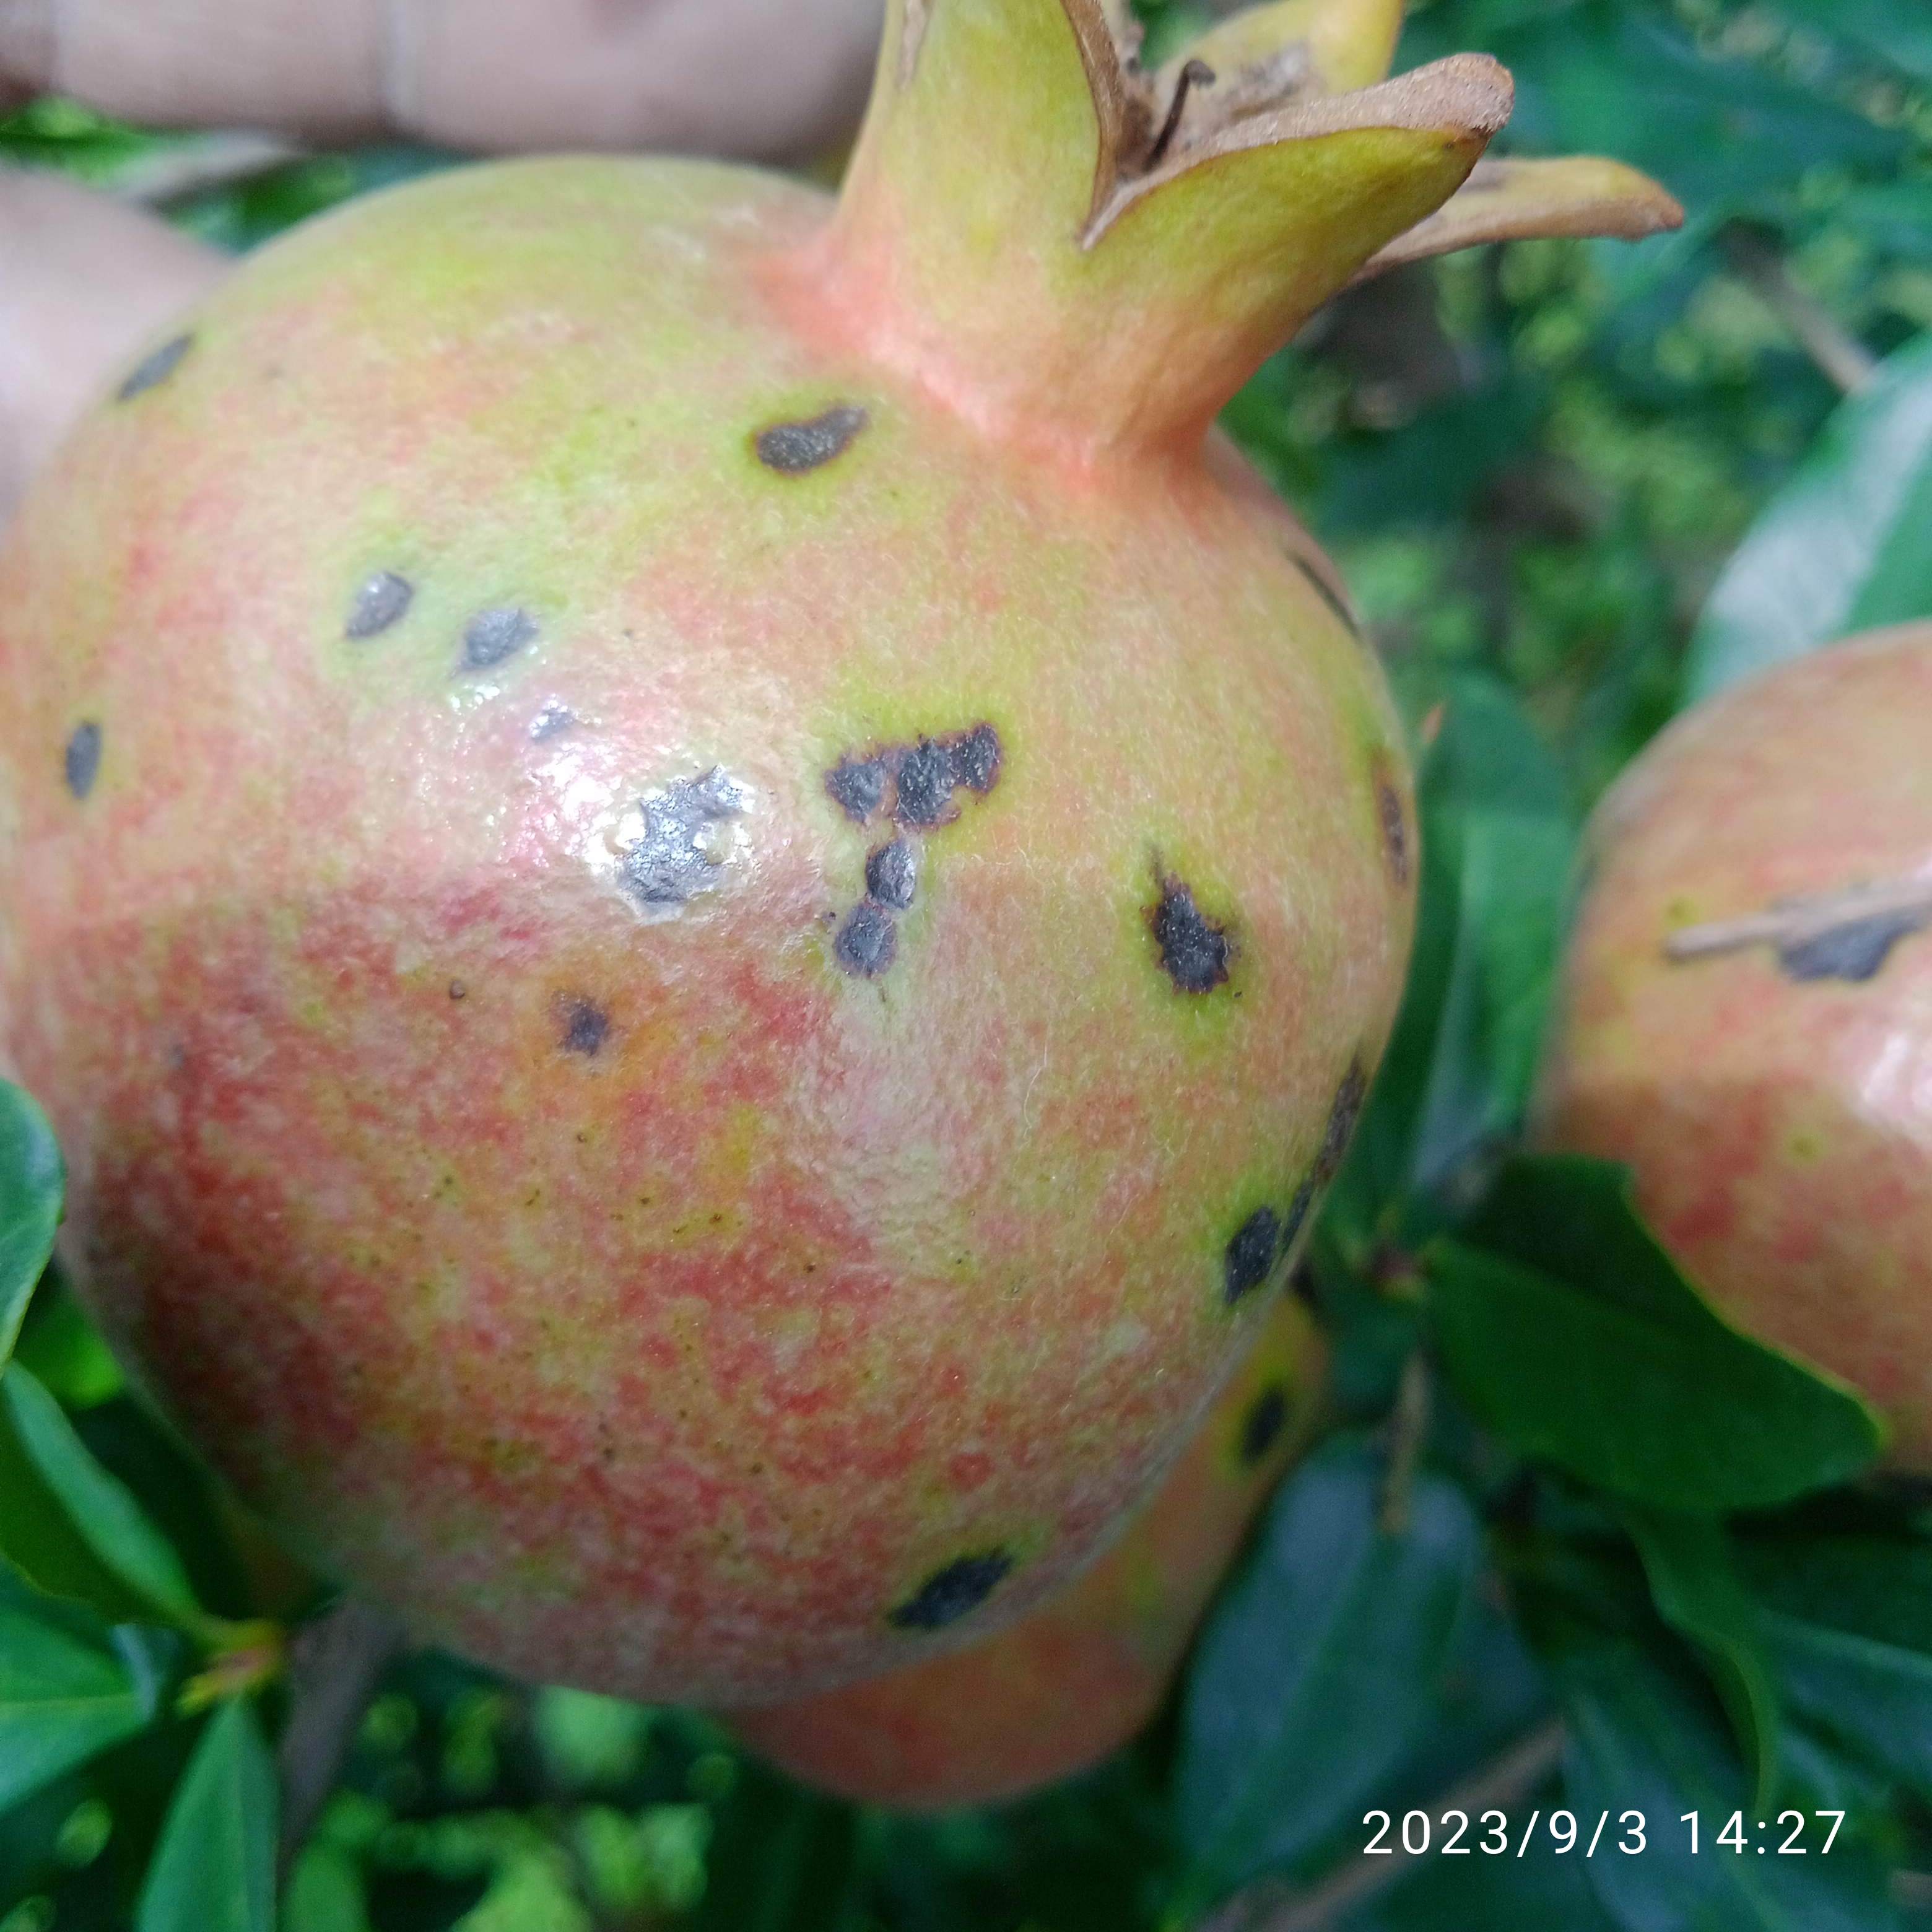
Label: Anthracnose